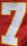
Number: 7